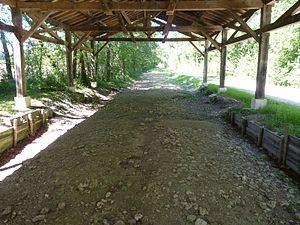
Ancienne voie romaine Saintes-Pons-Périgueux, limite Neulles-Neuillac, Charente-Maritime, France
Neuillac est une commune du sud-ouest de la France située dans le département de la Charente-Maritime. Ses habitants sont appelés les Neuillacais et les Neuillacaises.